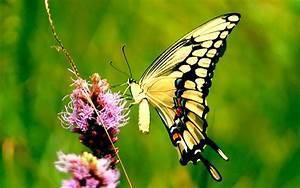
butterfly